Leipzig Zoological Garden

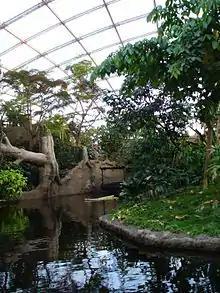
Inside Gondwanaland

In 2010, the massive greenhouse Gondwanaland opened comprising an area larger than two football pitches. It has its own tropical climate and hosts 170 exotic animal species and around 500 different plant species from Africa, Asia and South America. There is a treetop trail, with squirrel monkeys jumping around very closely.